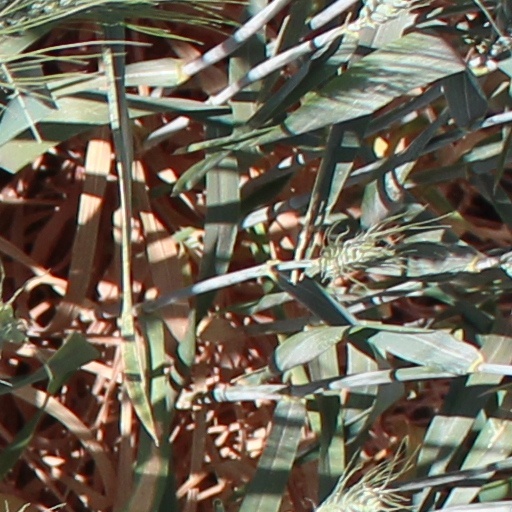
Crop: wheat